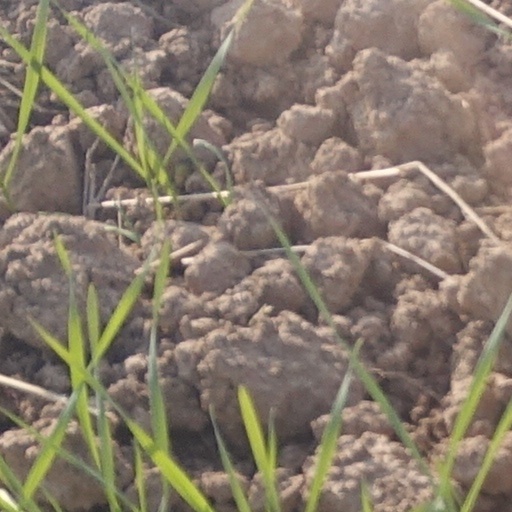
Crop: wheat